Fahuneyvaa

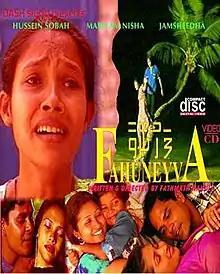
Official film poster

Fahuneyvaa is a 1998 Maldivian family drama film written and directed by Fathimath Nahula. Produced under Maapaa, the film stars Hussain Sobah, Mariyam Nisha and Jamsheedha Ahmed in pivotal roles.